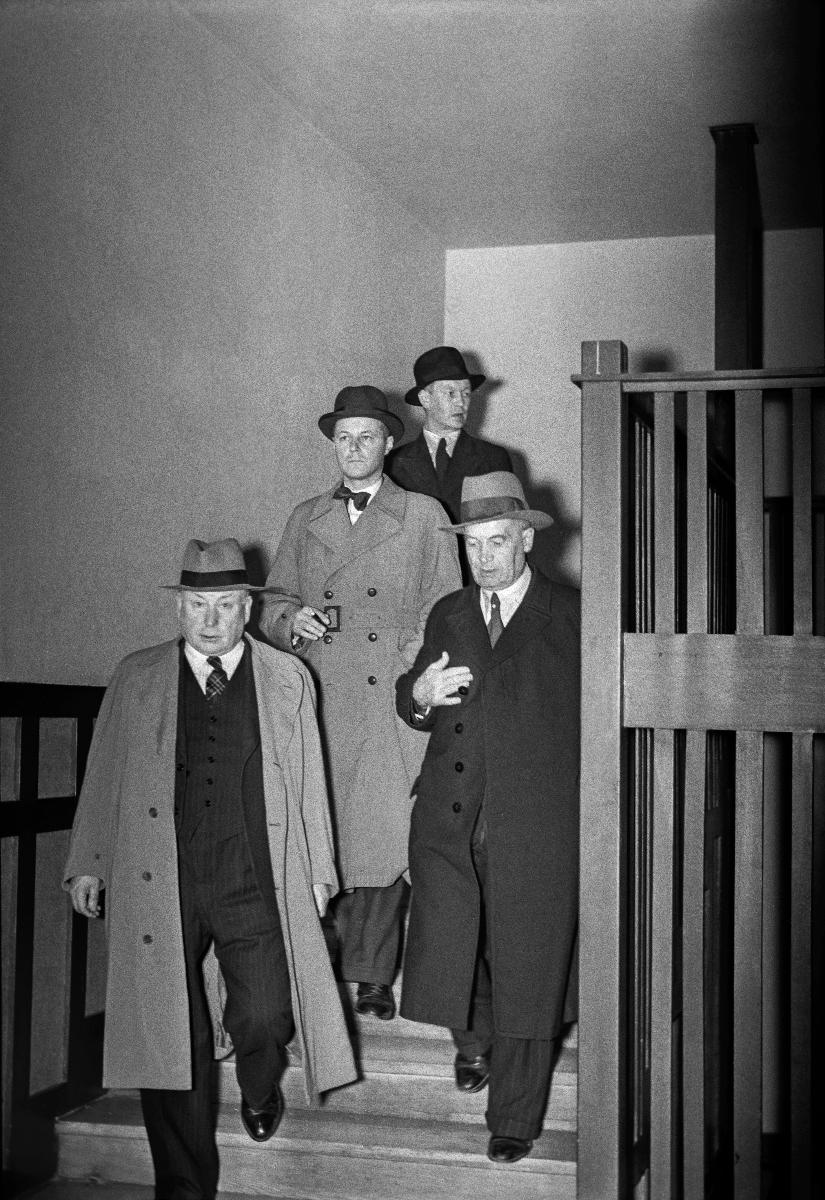
Päätoimittaja Amos Anderson ja ryhmä miehiä Tamminiemessä
Chefredaktör Amos Anderson och en grupp män på Ekudden; Editor-in-Chief Amos Anderson and a group of men in Villa Tamminiemi
sisällön kuvaus: Amos Anderson ja ryhmä miehiä Tamminiemessä, Helsingissä 14.6.1940. content description: Amos Anderson and a group of men in Villa Tamminiemi, Helsinki 14.6.1940. innehållsbeskrivning: Amos Anderson och en grupp män på Ekudden i Helsingfors 14.6.1940.
Kuvaaja: Sundström, Hugo, kuvaaja epävarma
Vuosi: 1940
Paikka: Suomi, Uusimaa, Helsinki; Suomi, Helsinki, Meilahti, Tamminiemi
Aiheet: Anderson, Amos; arkkitehtuuri; rakennukset; miehet; HBL; architecture; buildings; men; arkitektur; byggnader; män